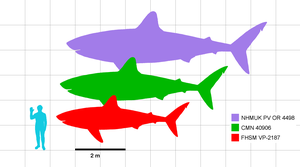
Cretoxyrhina est un genre éteint de requins Lamniformes appartenant au clade également éteint des Cretoxyrhinidae et ayant vécu du Cénomanien jusqu'au Campanien dans ce qui est actuellement le Midwest américain. Les connaissances sur ce requin reposent essentiellement sur des dents fossilisées, même s'il existe quelques rares spécimens complets.